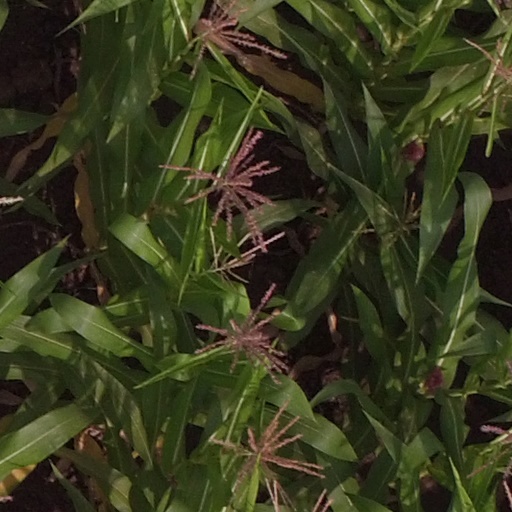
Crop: maize; corn